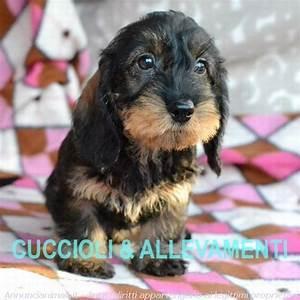
dog